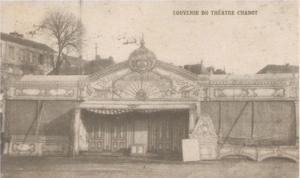
Carte postale représentant le Théâtre Chabot (carte postale de la collection Créteur)
Monique Créteur, née le 16 août 1931 à Vertou, est une femme de théâtre et actrice française.